Paraflabellina funeka

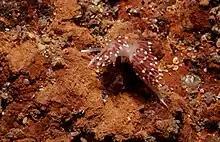
The white-bodied form of the purple lady nudibranch

The purple lady is a slender purple-bodied aeolid with red cerata having white tips. It is usually smaller than 45 mm. It has annulate purple rhinophores with pale tips. It has a pair of pale-tipped oral tentacles which are shorter than the rhinophores. It may also be seen in a white-bodied form, but the red cerata and annulate rhinophores are distinctive.